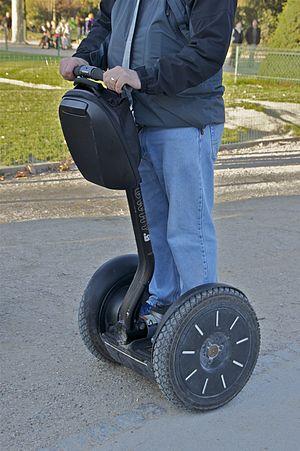
Un ""Segway"" sur le Champ-de-Mars à Paris.